Santa María School massacre

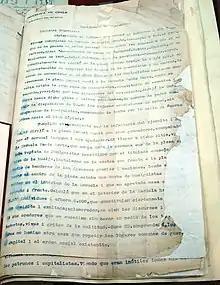
General Roberto Silva Renard's account of the massacre. "Collection of the Archivo Nacional de Chile".

At 2:30 in the afternoon, Renard told the leaders of the workers' committee that if the strikers did not start heading back to work within one hour, the troops would open fire on them. The workers' leaders refused to go, and only a small group of strikers left the plaza.